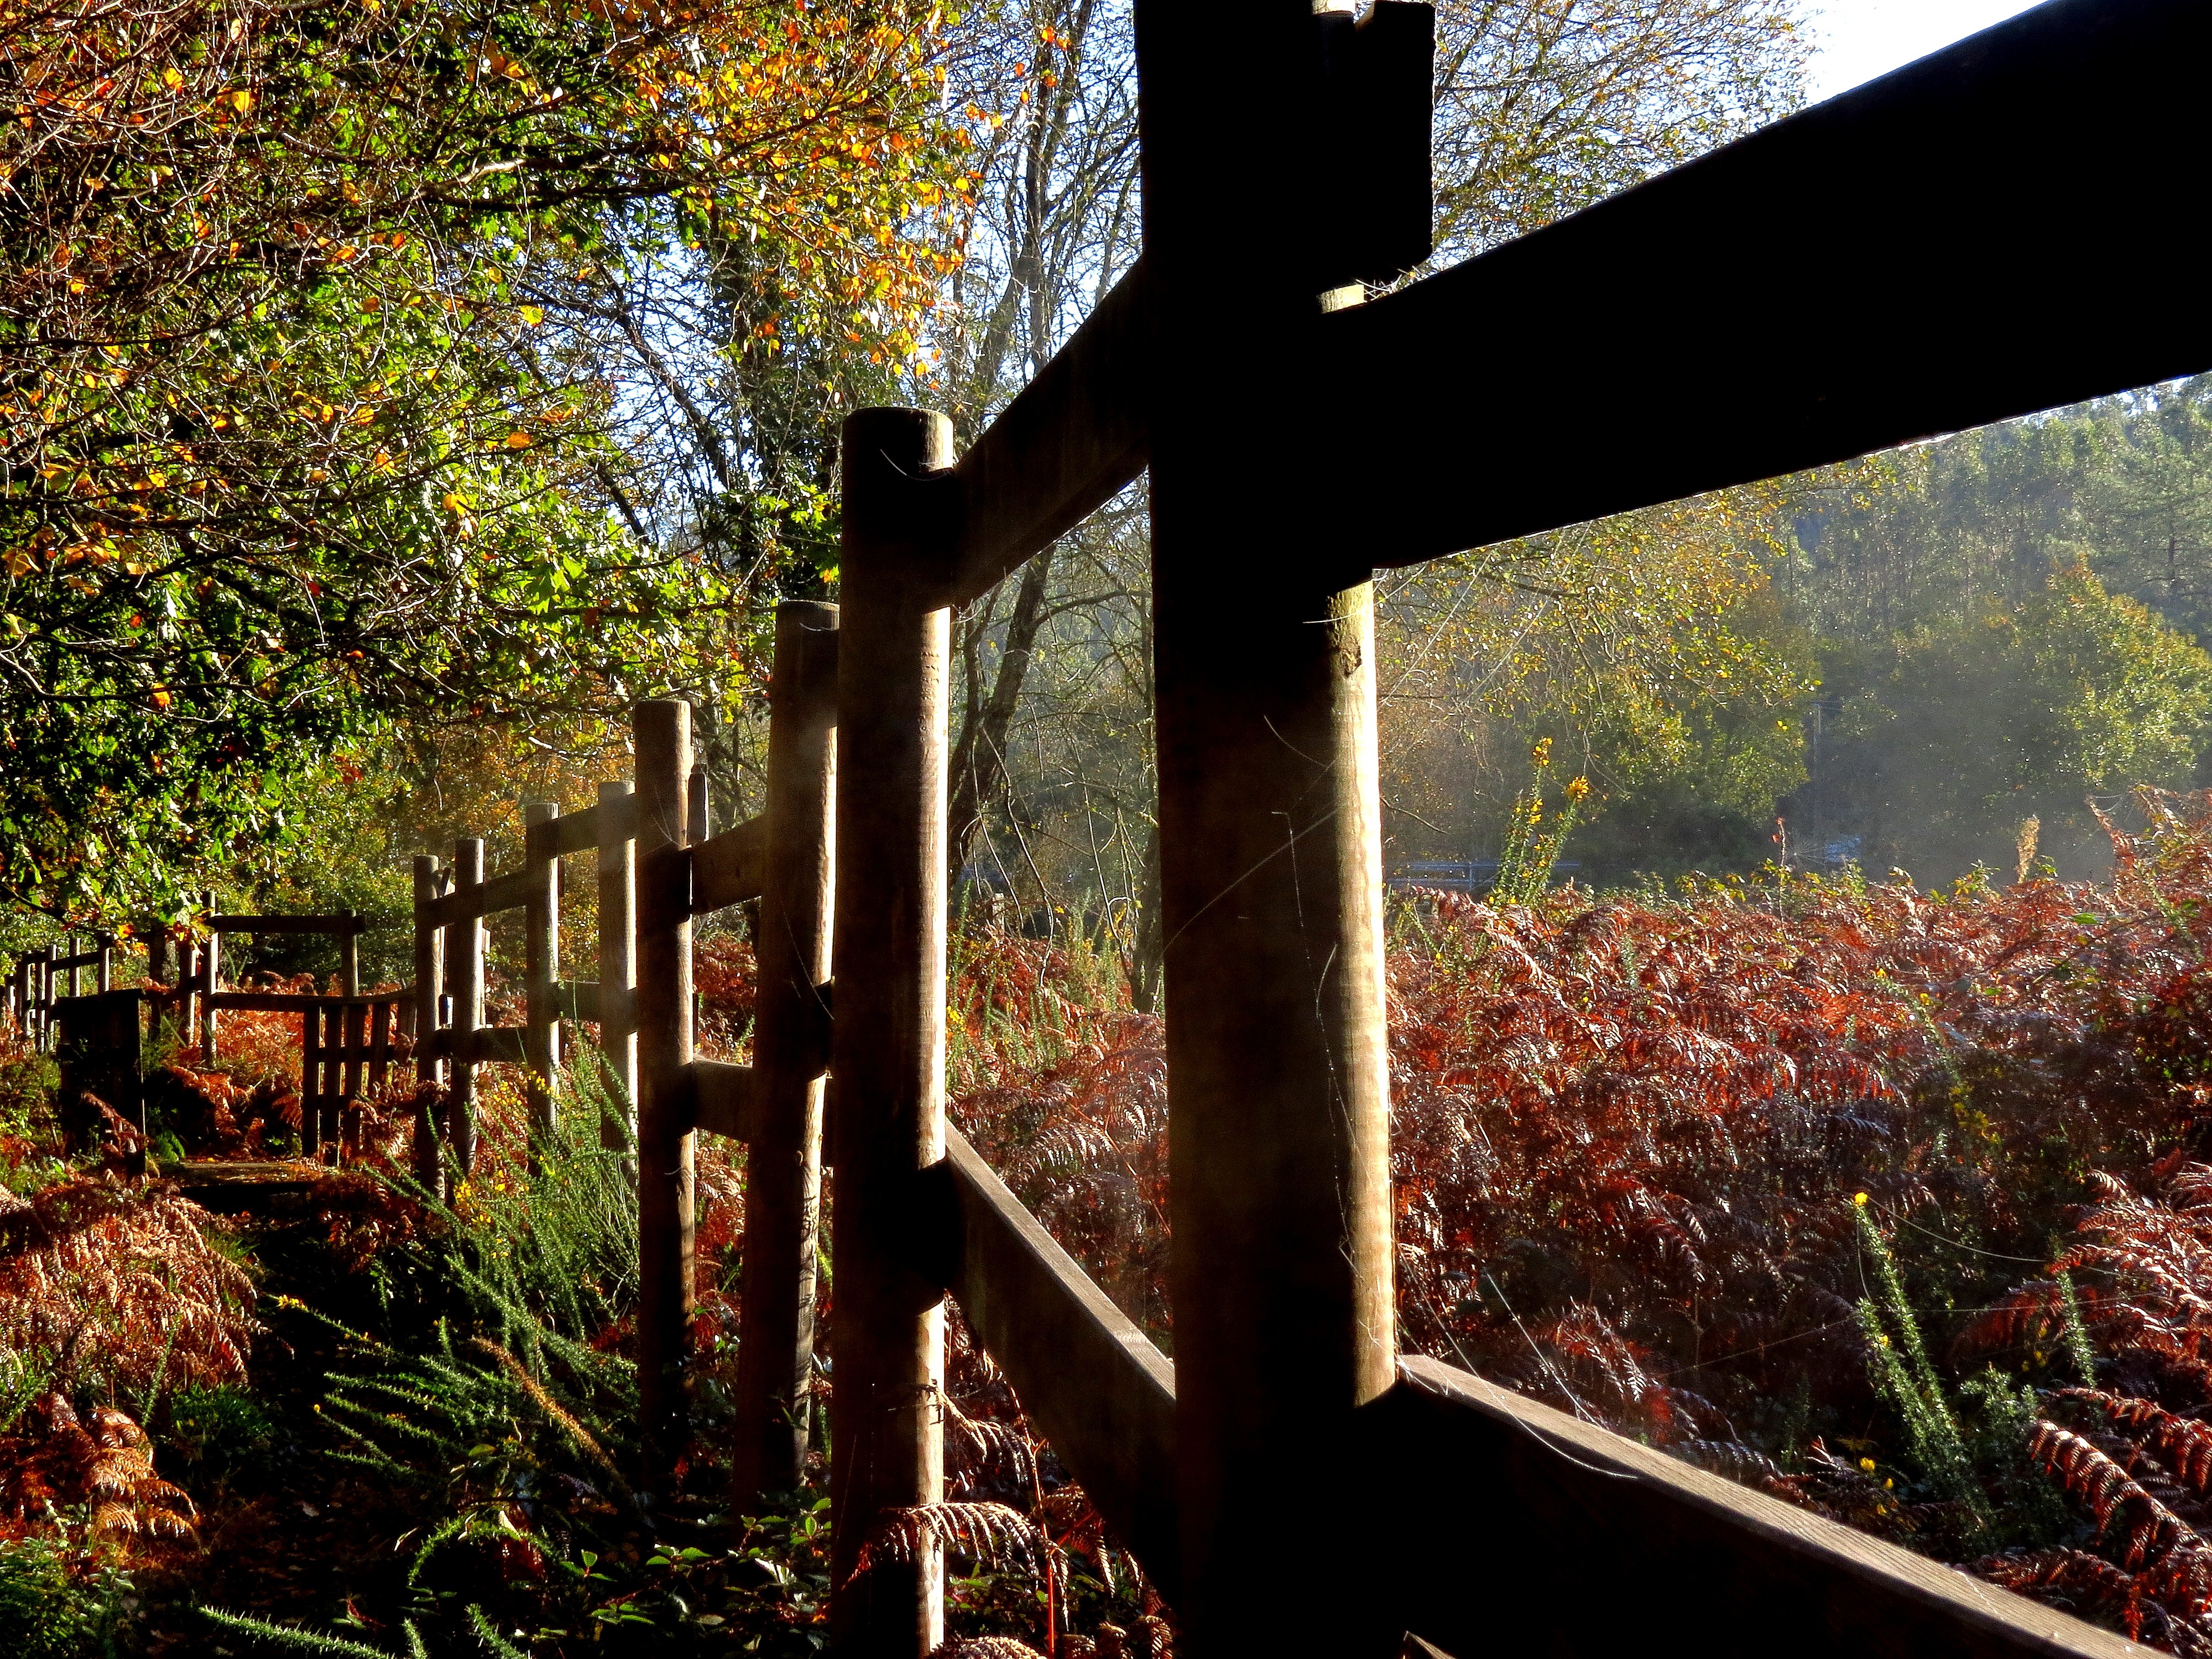
landscape, tree, nature, forest, grass, plant, sunlight, morning, leaf, flower, autumn, backyard, garden, season, spain, galicia, paisajes, woodland, espana, ggl1, gaby1, alama, canonsx40hs, rioverdugo, rural area, woody plant